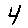
Label: 4